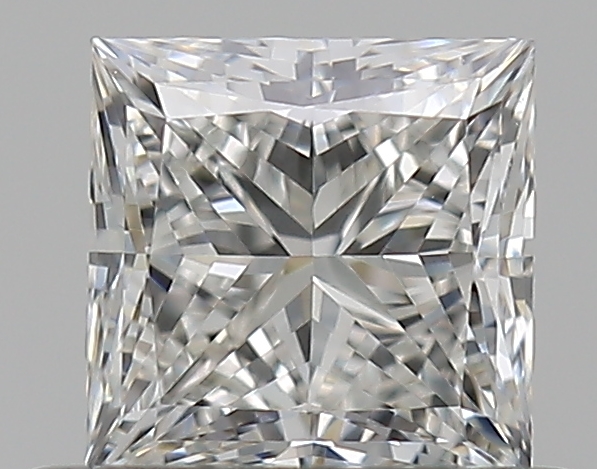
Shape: princess
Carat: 0.5
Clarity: VS1
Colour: H
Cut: EX
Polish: EX
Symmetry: VG
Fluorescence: N
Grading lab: GIA
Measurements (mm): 4.27 x 4.23 x 3.02